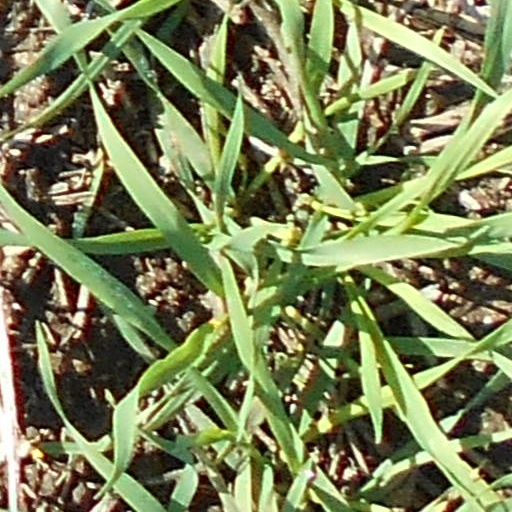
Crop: wheat